Kearny Mesa, San Diego

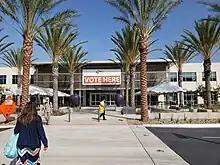
The San Diego County Registrar of Voters

The Convoy District is distinguished by its diverse collection of businesses owned and representative of different Asian cultures such as Chinese, Korean, Japanese, Vietnamese, and Thai shopping and eating establishments. Some of these extend to the east/central areas (near Balboa Avenue, along State Route 163).